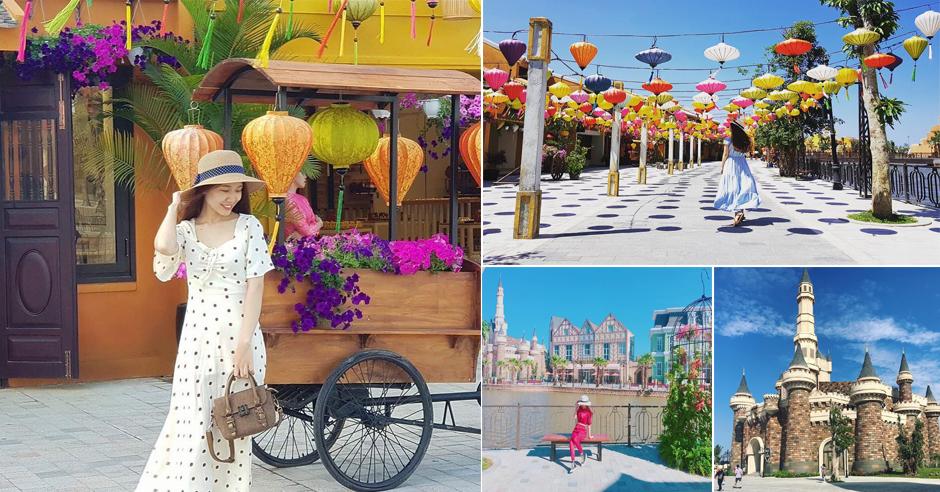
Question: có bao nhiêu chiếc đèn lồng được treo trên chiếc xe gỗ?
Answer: có năm chiếc đèn lồng được treo trên chiếc xe gỗ